Yui Kamio Lets Loose

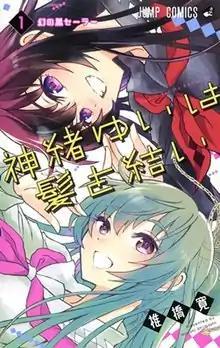
First volume cover, featuring Yui Kamio in both her "Black" and "White" forms

is a Japanese manga series written and illustrated by Hiroshi Shiibashi. It was serialized in Shueisha's manga magazine "Weekly Shōnen Jump" from March to November 2019, with its chapters collected in four volumes. Viz Media and Shueisha simulpublished the series in English on their "Shonen Jump" and "Manga Plus" digital services, respectively.